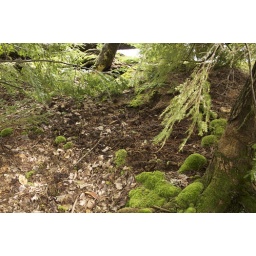
Evidence that a black bear had been digging under these trees on the same day that we were at the pond.